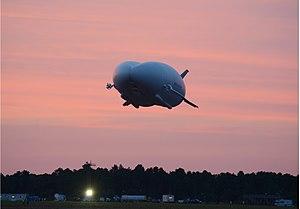
L'Hybrid Air Vehicles HAV 304 / Airlander 10 est un ballon dirigeable hybride conçu et fabriqué par l'entreprise britannique Hybrid Air Vehicles. En 2016, il est le plus gros aéronef volant.